Mount Aventine

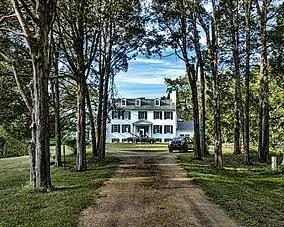
Front of the Chapman House

Mount Aventine is a farm complex and national historic district located along the Potomac River in Bryans Road, Charles County, Maryland. The complex includes the main house; a second-quarter 19th century Greek Revival-influenced brick house. It was enlarged about 1860 to its present five-bay, center-passage, -story appearance. Also on the property are a 19th-century frame smokehouse, the site of another 19th-century house complex, late-19th /early-20th-century agricultural outbuildings, house and dairy barn complex built about 1900, historic roadbeds, a family cemetery, and sites of a 19th-century fishery and an 18th-century house.